Karsten Solheim

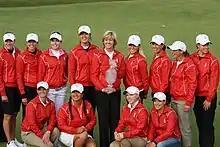
2009 Solheim Cup – Team of USA (2)

Solheim developed Parkinson's disease and in 1995 he handed over his company to his youngest son John. He died in Phoenix in February 2000 at the age of 88.